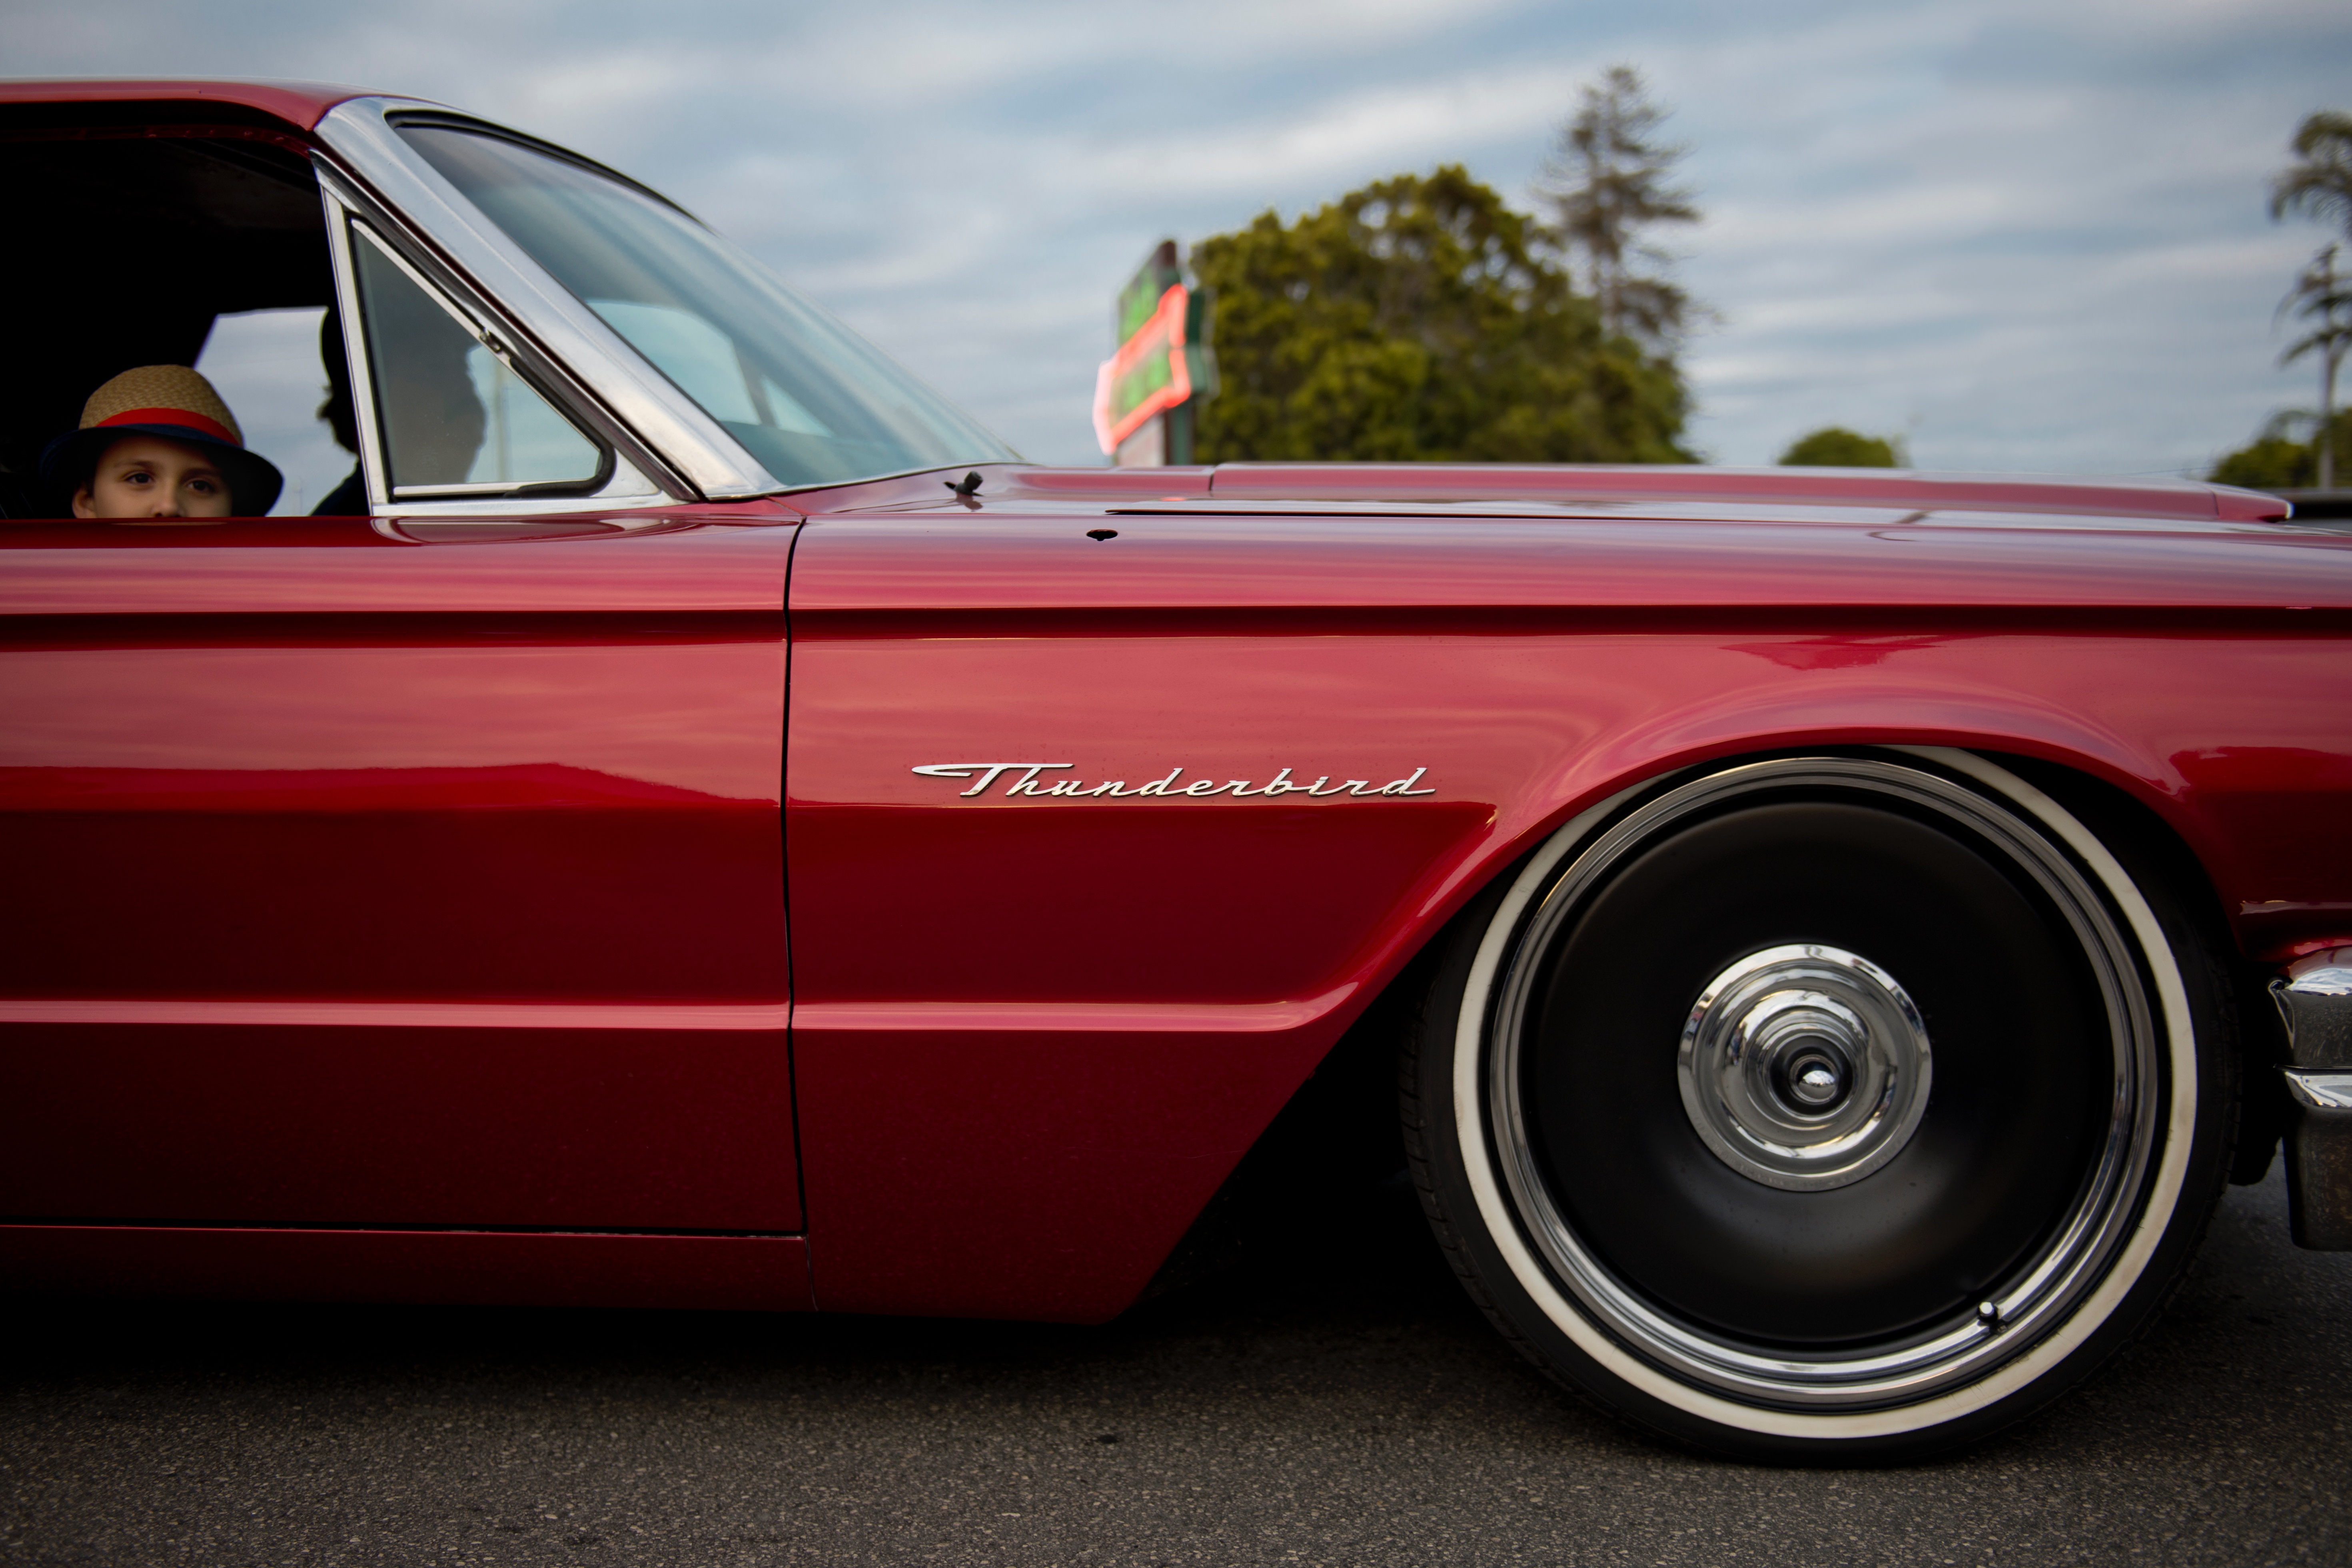
car, vehicle, classic car, vintage car, ford, sedan, convertible, antique car, land vehicle, automobile make, automotive exterior, automotive design, luxury vehicle, full size car